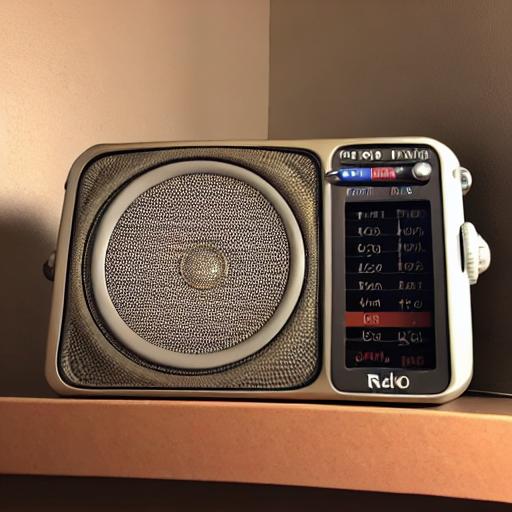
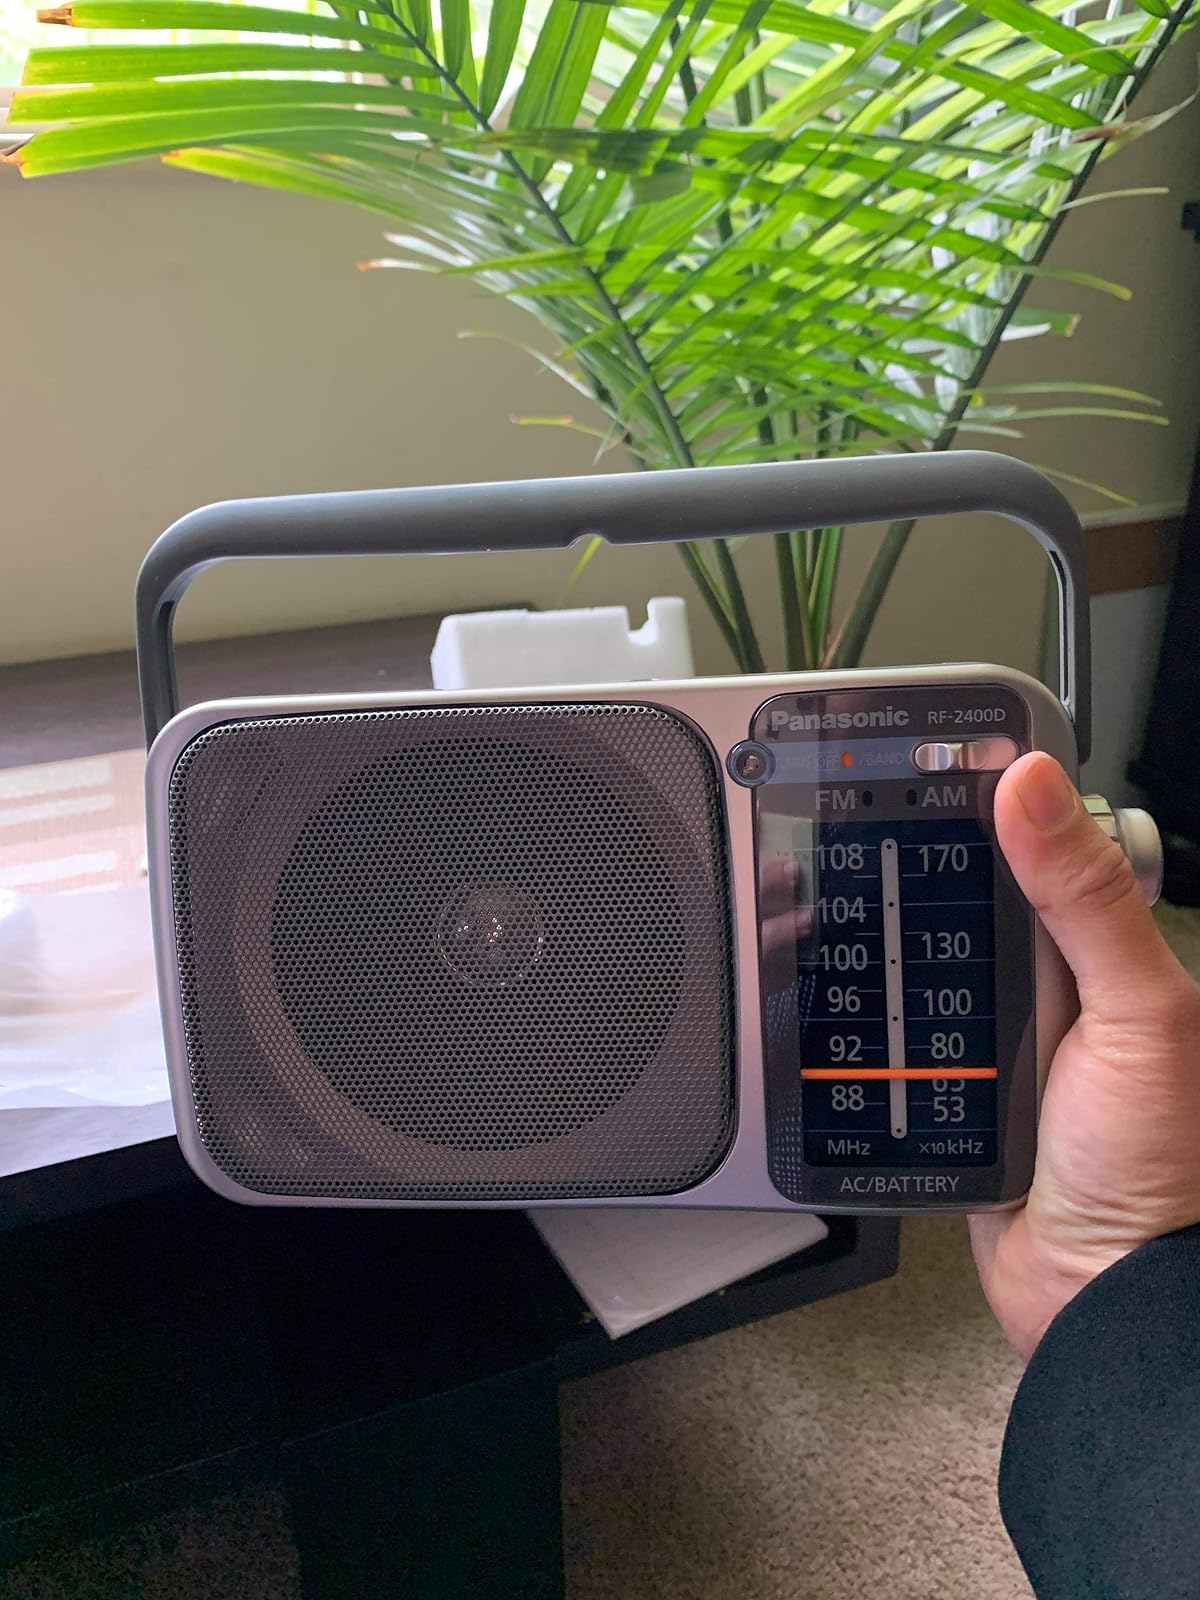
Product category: radio
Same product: no